One-man band

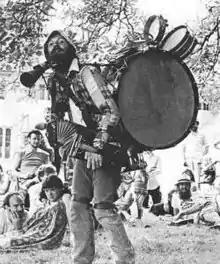
Vic Ellis of Sussex

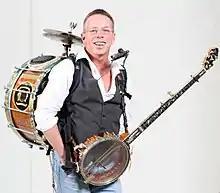
Chris Lejeune 2007

The term "one-man band" is also colloquially used to describe a performer who plays every instrument on a recorded song one at a time, and then mixes them together in a multitrack studio. While this approach to recording is more common in electronica genres such as techno and acid house than R&B and rock music, some R&B and rock performers such as Joe Hill Louis, Stevie Wonder, Prince, Lenny Kravitz, Paul McCartney, Elliott Smith, Kevin Parker, Kabir Suman, Dave Edmunds, John Fogerty, Emitt Rhodes, Todd Rundgren, Pete Townshend, Steve Winwood, Roy Wood, Nik Kershaw, Dave Grohl ("Foo Fighters"), and Les Fradkin have made records in which they play every instrument (one after the other). Mike Oldfield was noted for using this recording technique during the recording of his 1973 album "Tubular Bells". Other examples of a one-man band in the recording studio are Trent Reznor for Nine Inch Nails, jazz piano player Keith Jarrett for his album "No End", Peter Tägtgren for Pain (musical project), Chris Carrabba for the first two albums released by Dashboard Confessional, Varg Vikernes for Burzum and Billy Corgan for The Smashing Pumpkins since 2009.